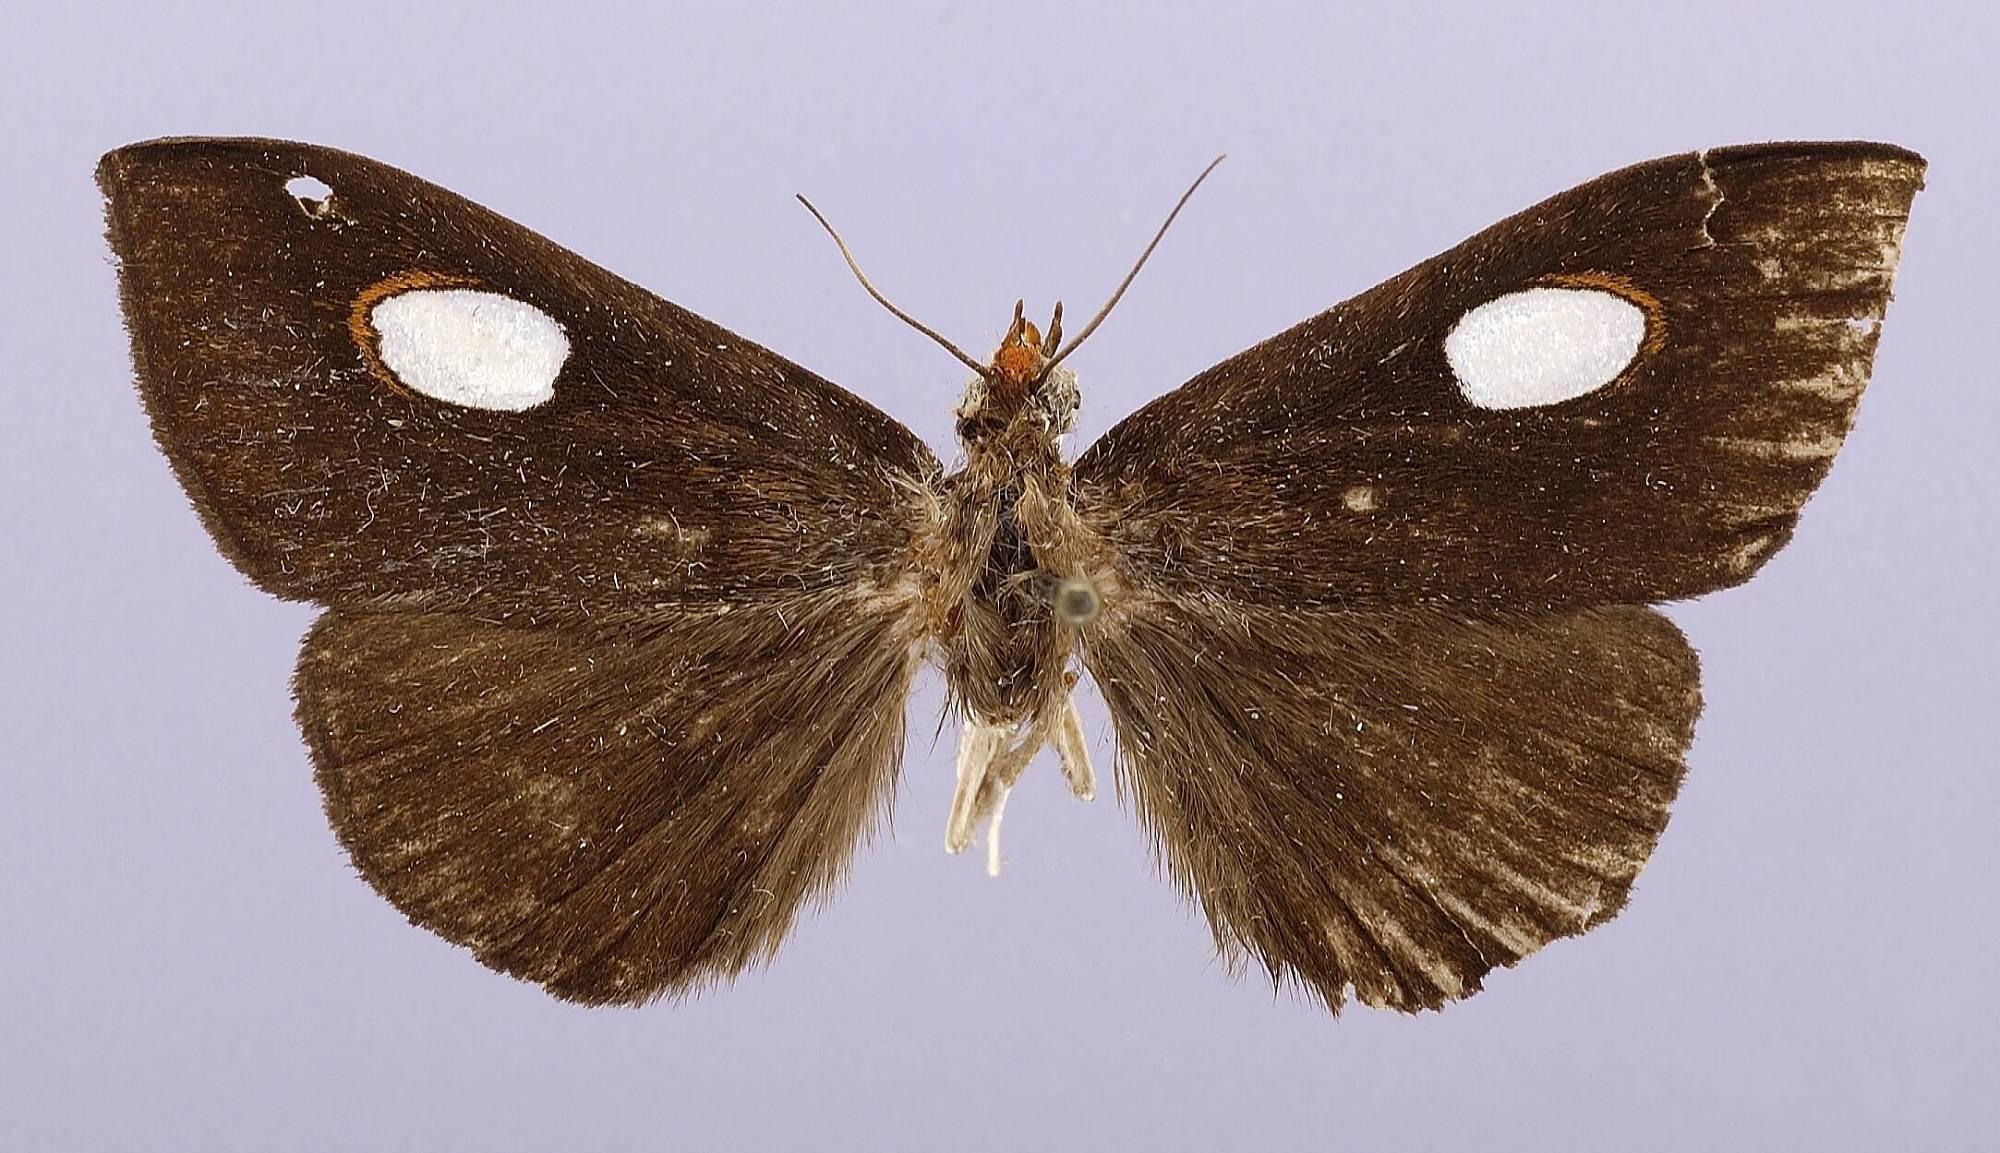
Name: Phryganodes noctifer
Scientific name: Phryganodes noctifer Dognin, 1911
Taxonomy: Animalia, Arthropoda, Insecta, Lepidoptera, Crambidae, Midilinae
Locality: Yuntas, [Not stated], Colombia
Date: [Not Stated]